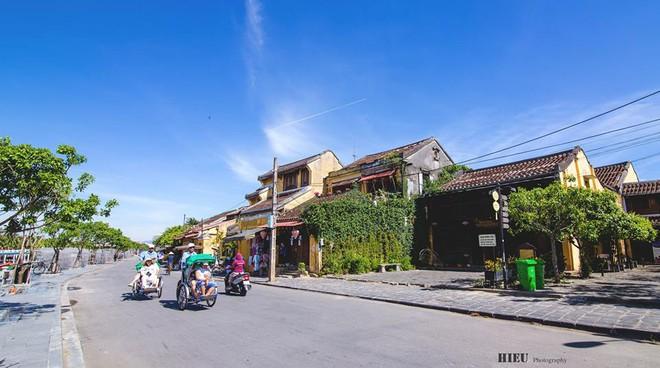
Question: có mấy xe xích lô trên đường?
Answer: có hai chiếc xe xích lô